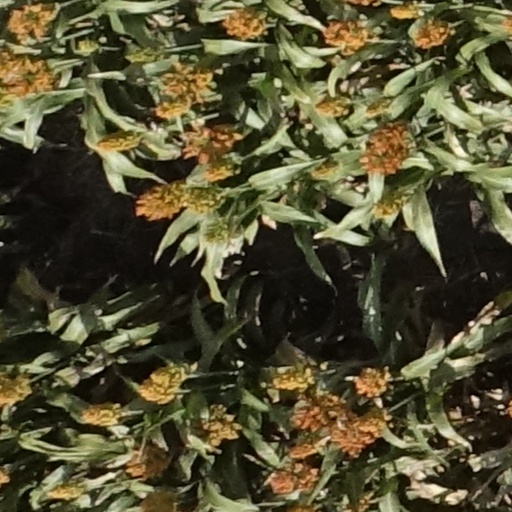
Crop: sorghum